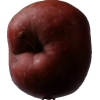
Label: Apple 18